Land reclamation in the United Arab Emirates

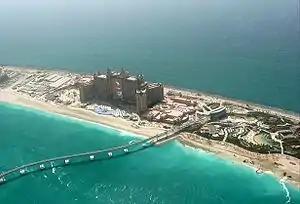
Palm Jumeirah Monorail and Atlantis the Palm Hotel, Dubai in May 2008

Major land reclamation in the United Arab Emirates, though a relatively recent phenomenon, has significantly changed the geography of some parts of the country. Multiple land reclamation projects, both completed, under construction, and planned, have changed the appearance of Dubai, Abu Dhabi, and other emirates.